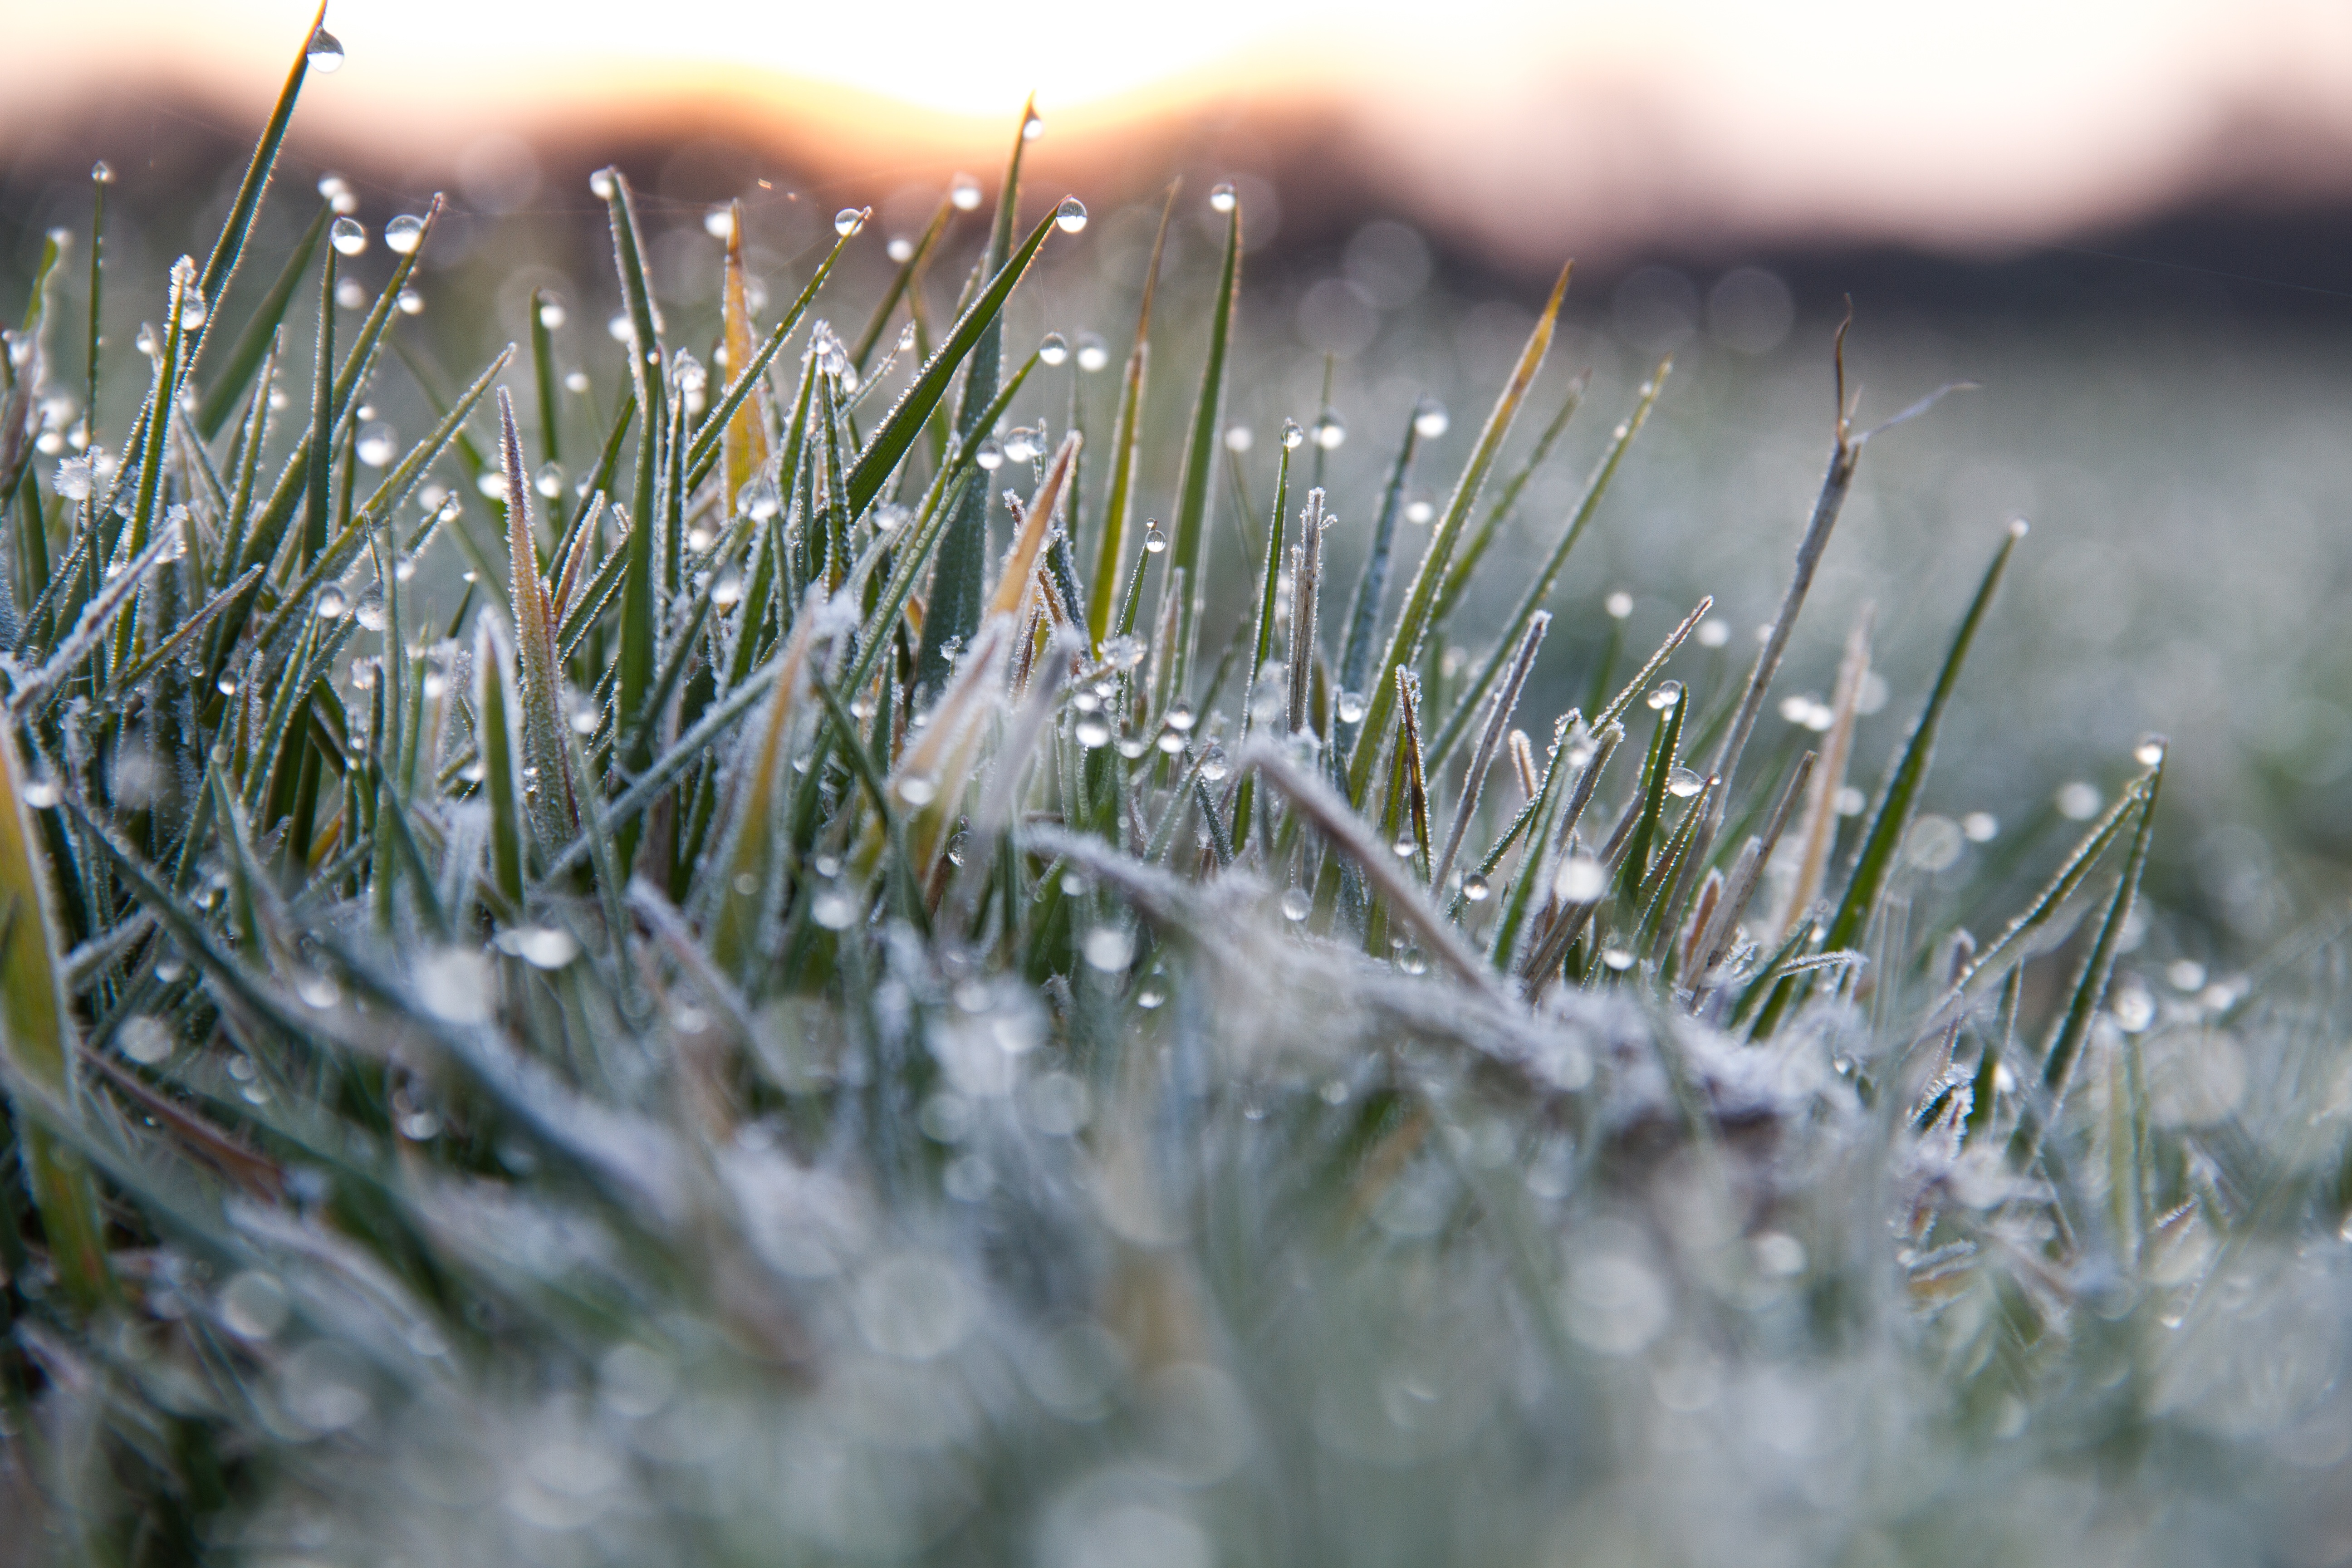
water, nature, grass, branch, winter, plant, lawn, meadow, leaf, flower, frost, botany, flora, season, close up, freezing, macro photography, flowering plant, grass family, land plant